2008 Republican Party presidential debates and forums

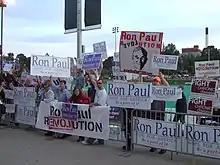
Ron Paul supporters outside of the debate venue

Fox News Channel hosted a Republican debate at The Whittemore Center at the University of New Hampshire in Durham, New Hampshire, for 90 minutes on Fox News. The event was moderated by Brit Hume, with Chris Wallace and Wendell Goler asking most of the questions. According to a public text messaging poll, Ron Paul won with 33%, Mike Huckabee came in second with 18%, followed by Rudy Giuliani and John McCain who received 15% and 14% respectively. All candidates who were declared participated.